The Hot Scots

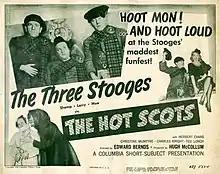

The Hot Scots is a 1948 short subject directed by Edward Bernds starring American slapstick comedy team The Three Stooges (Moe Howard, Larry Fine and Shemp Howard). It is the 108th entry in the series released by Columbia Pictures starring the comedians, who released 190 shorts for the studio between 1934 and 1959.